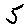
Label: 5